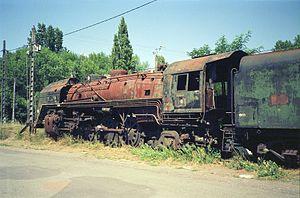
La 141 R 1332 garée à Jarnac (Charente) le 18 août 1991.
Les Mikado de la série 141 R numéros 1 à 1340 sont des locomotives à vapeur unifiées de la SNCF qui furent largement utilisées pour tous services sur l'ensemble du réseau français de 1945 à 1974.